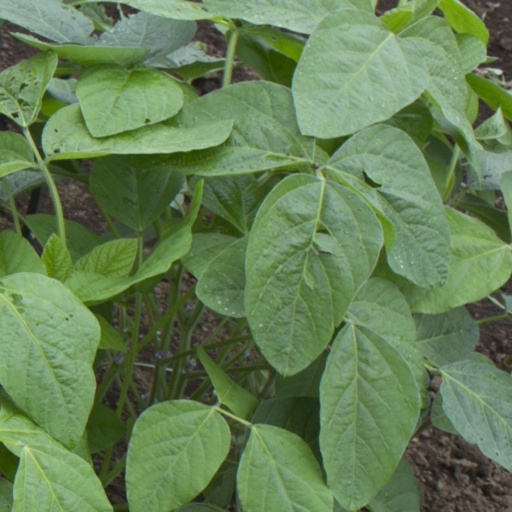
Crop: soybean